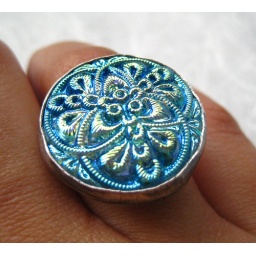
Beautiful glass piece set in sterling silver